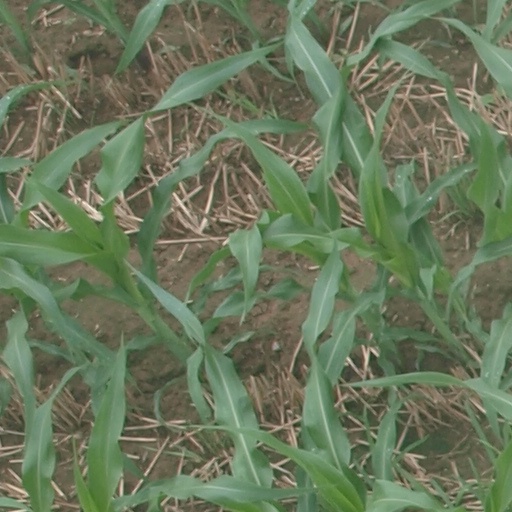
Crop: maize; corn